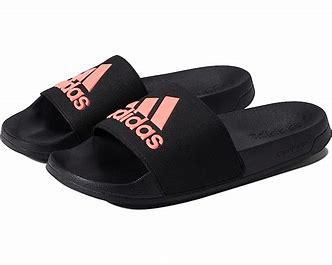
Brand: Adidas
Model: Adilette Shower